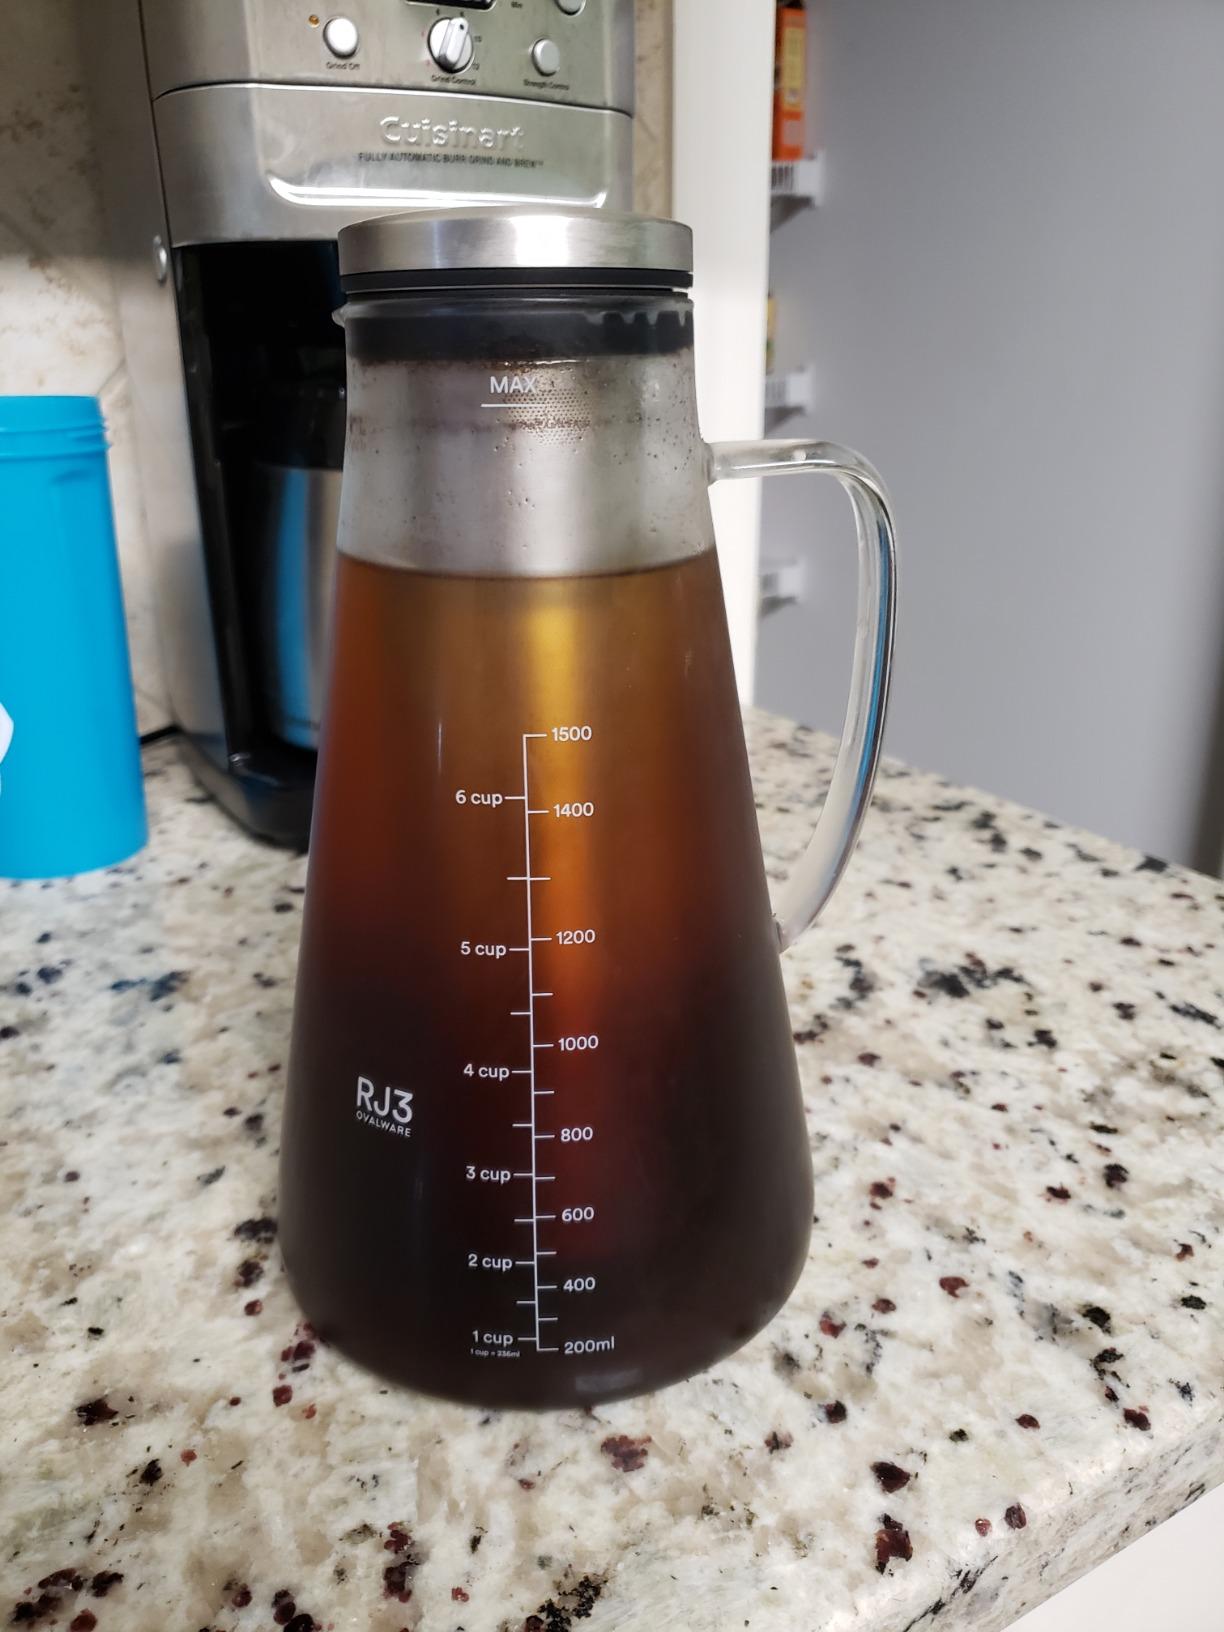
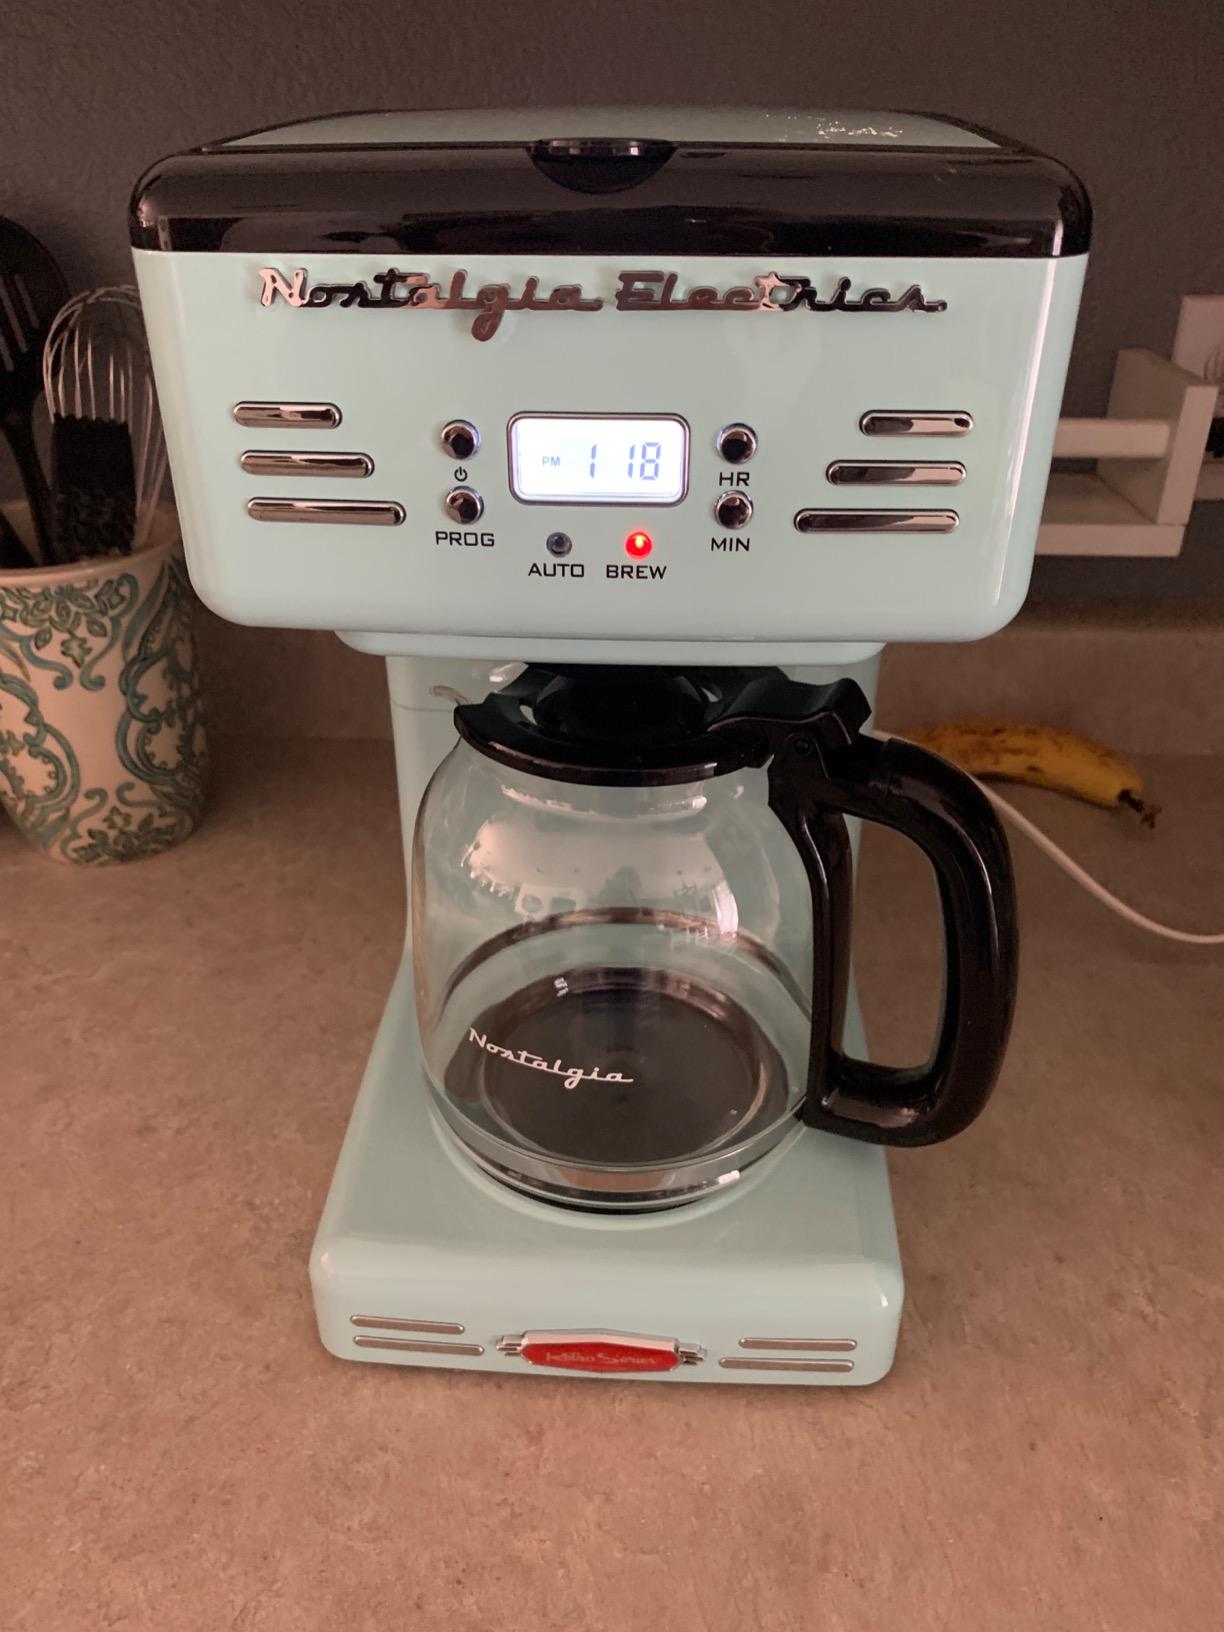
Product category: items_tea
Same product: no